Inline engine (aeronautics)

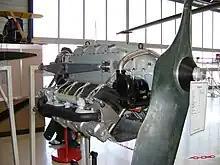
Argus As 10 inverted air-cooled V8 engine

An upright engine has the cylinder heads directly above the crankshaft. By contrast an inverted engine has the cylinder heads directly beneath it. In the inverted V layout, the cylinders angle downwards instead of upwards.